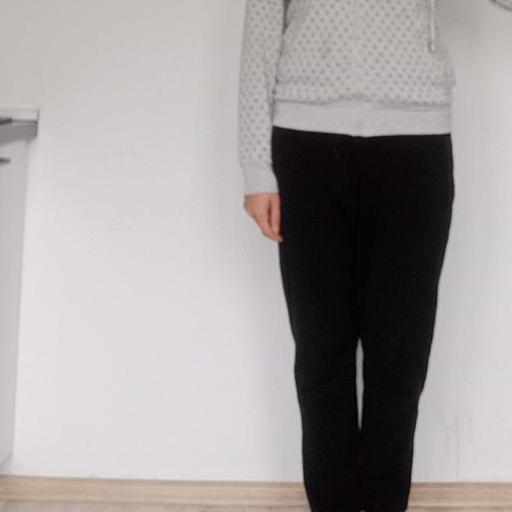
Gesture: no_gesture